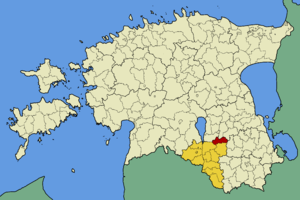
La commune de Palupera est une municipalité rurale du Comté de Valga en Estonie. Sa superficie est de 123,62 km² et elle compte 1108 habitants.